Bassoon

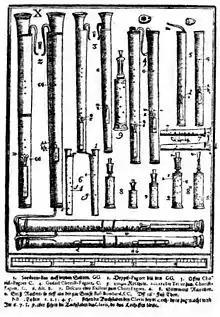
Dulcians and racketts, from the "Syntagma musicum" by Michael Praetorius.

Music historians generally consider the dulcian to be the forerunner of the modern bassoon, as the two instruments share many characteristics: a double reed fitted to a metal crook, obliquely drilled tone holes and a conical bore that doubles back on itself. The origins of the dulcian are obscure, but by the mid-16th century it was available in as many as eight different sizes, from soprano to great bass. A full consort of dulcians was a rarity; its primary function seems to have been to provide the bass in the typical wind band of the time, either loud (shawms) or soft (recorders), indicating a remarkable ability to vary dynamics to suit the need. Otherwise, dulcian technique was rather primitive, with eight finger holes and two keys, indicating that it could play in only a limited number of key signatures.